Burger King legal issues

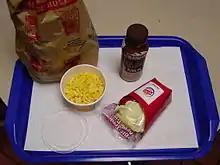
Burger King's lower fat kids' meal with apples, macaroni and cheese, and low-fat chocolate milk

In May 2007, the Center for Science in the Public Interest (CSPI) sought a state-level class action lawsuit against Burger King in the Superior Court for the District of Columbia over the inclusion of trans-fats in foods served by Burger King and Burger King's failure to set a definitive time line for their elimination from the company's menu. The CSPI suit sought to require the company to place large health warnings on Burger King's food packaging that explained the dangers of trans-fat and the levels of trans-fat contained in its products. Burger King sought to move the case to the Federal courts and have the suit dismissed. The Federal Court denied the company's motion for dismissal and sent the case back to the Superior Court for trial. To address the CSPI's legal challenge, as well as several laws passed in New York City, Philadelphia and other cities regarding the issue of trans-fats in its food, BK announced a plan in July 2007 to phase out all trans-fats from its products by the end of 2008.